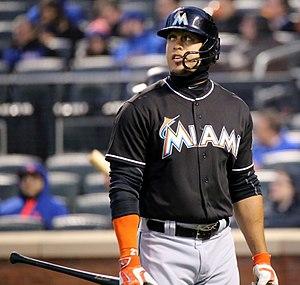
Le match des étoiles de la Ligue majeure de baseball 2017 est la 88ᵉ édition de cette opposition entre les meilleurs joueurs de la Ligue américaine et de la Ligue nationale, les deux composantes des Ligues majeures de baseball.